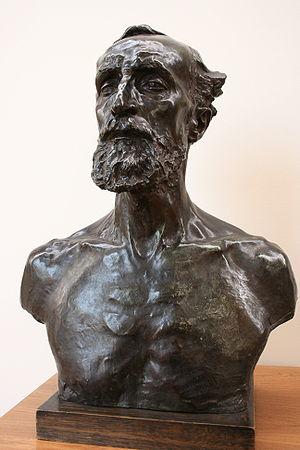
La Piscine, ou musée d'art et d'industrie André-Diligent, est un musée de Roubaix qui présente des collections composites d'arts appliqués et de beaux-arts constituées à partir du XIXᵉ siècle comprenant des tissus, des pièces d'arts décoratifs, des sculptures, des peintures et dessins.